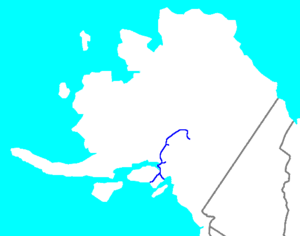
L'Alaska Railroad est une entreprise ferroviaire appartenant à l'État américain de l'Alaska. La société basée à Anchorage est propriétaire et gestionnaire d'un réseau de plus de 1 500 km de voies, elle offre des services de transports voyageurs et marchandises. Alaska Railroad est également propriétaire de 35 000 ha de terrains dont elle tire des revenus, la moitié de cette surface étant proposée à la location.